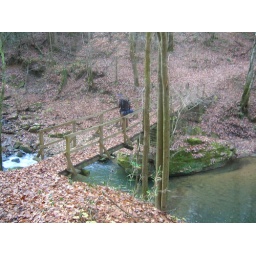
bridge over troubled water